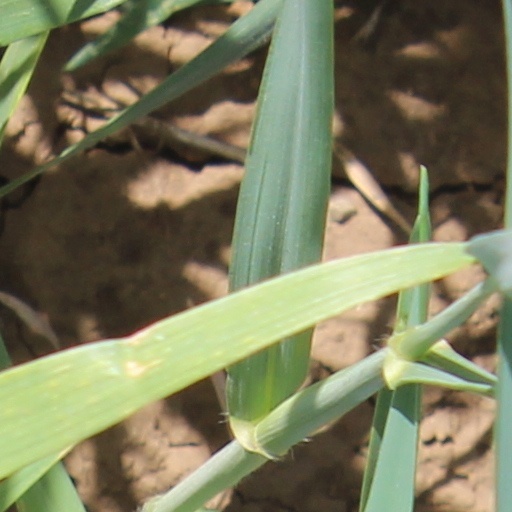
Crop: wheat